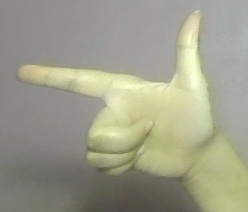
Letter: yaa